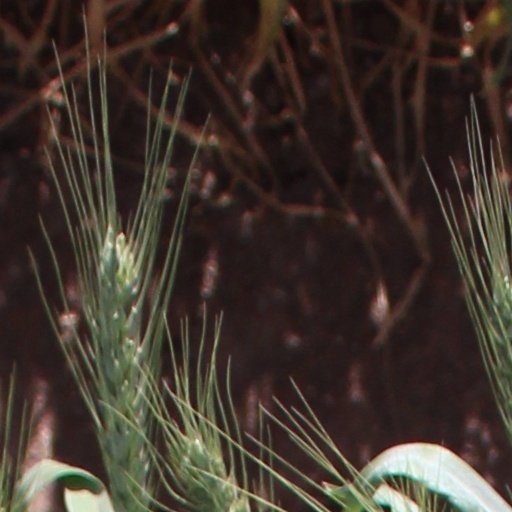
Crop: wheat